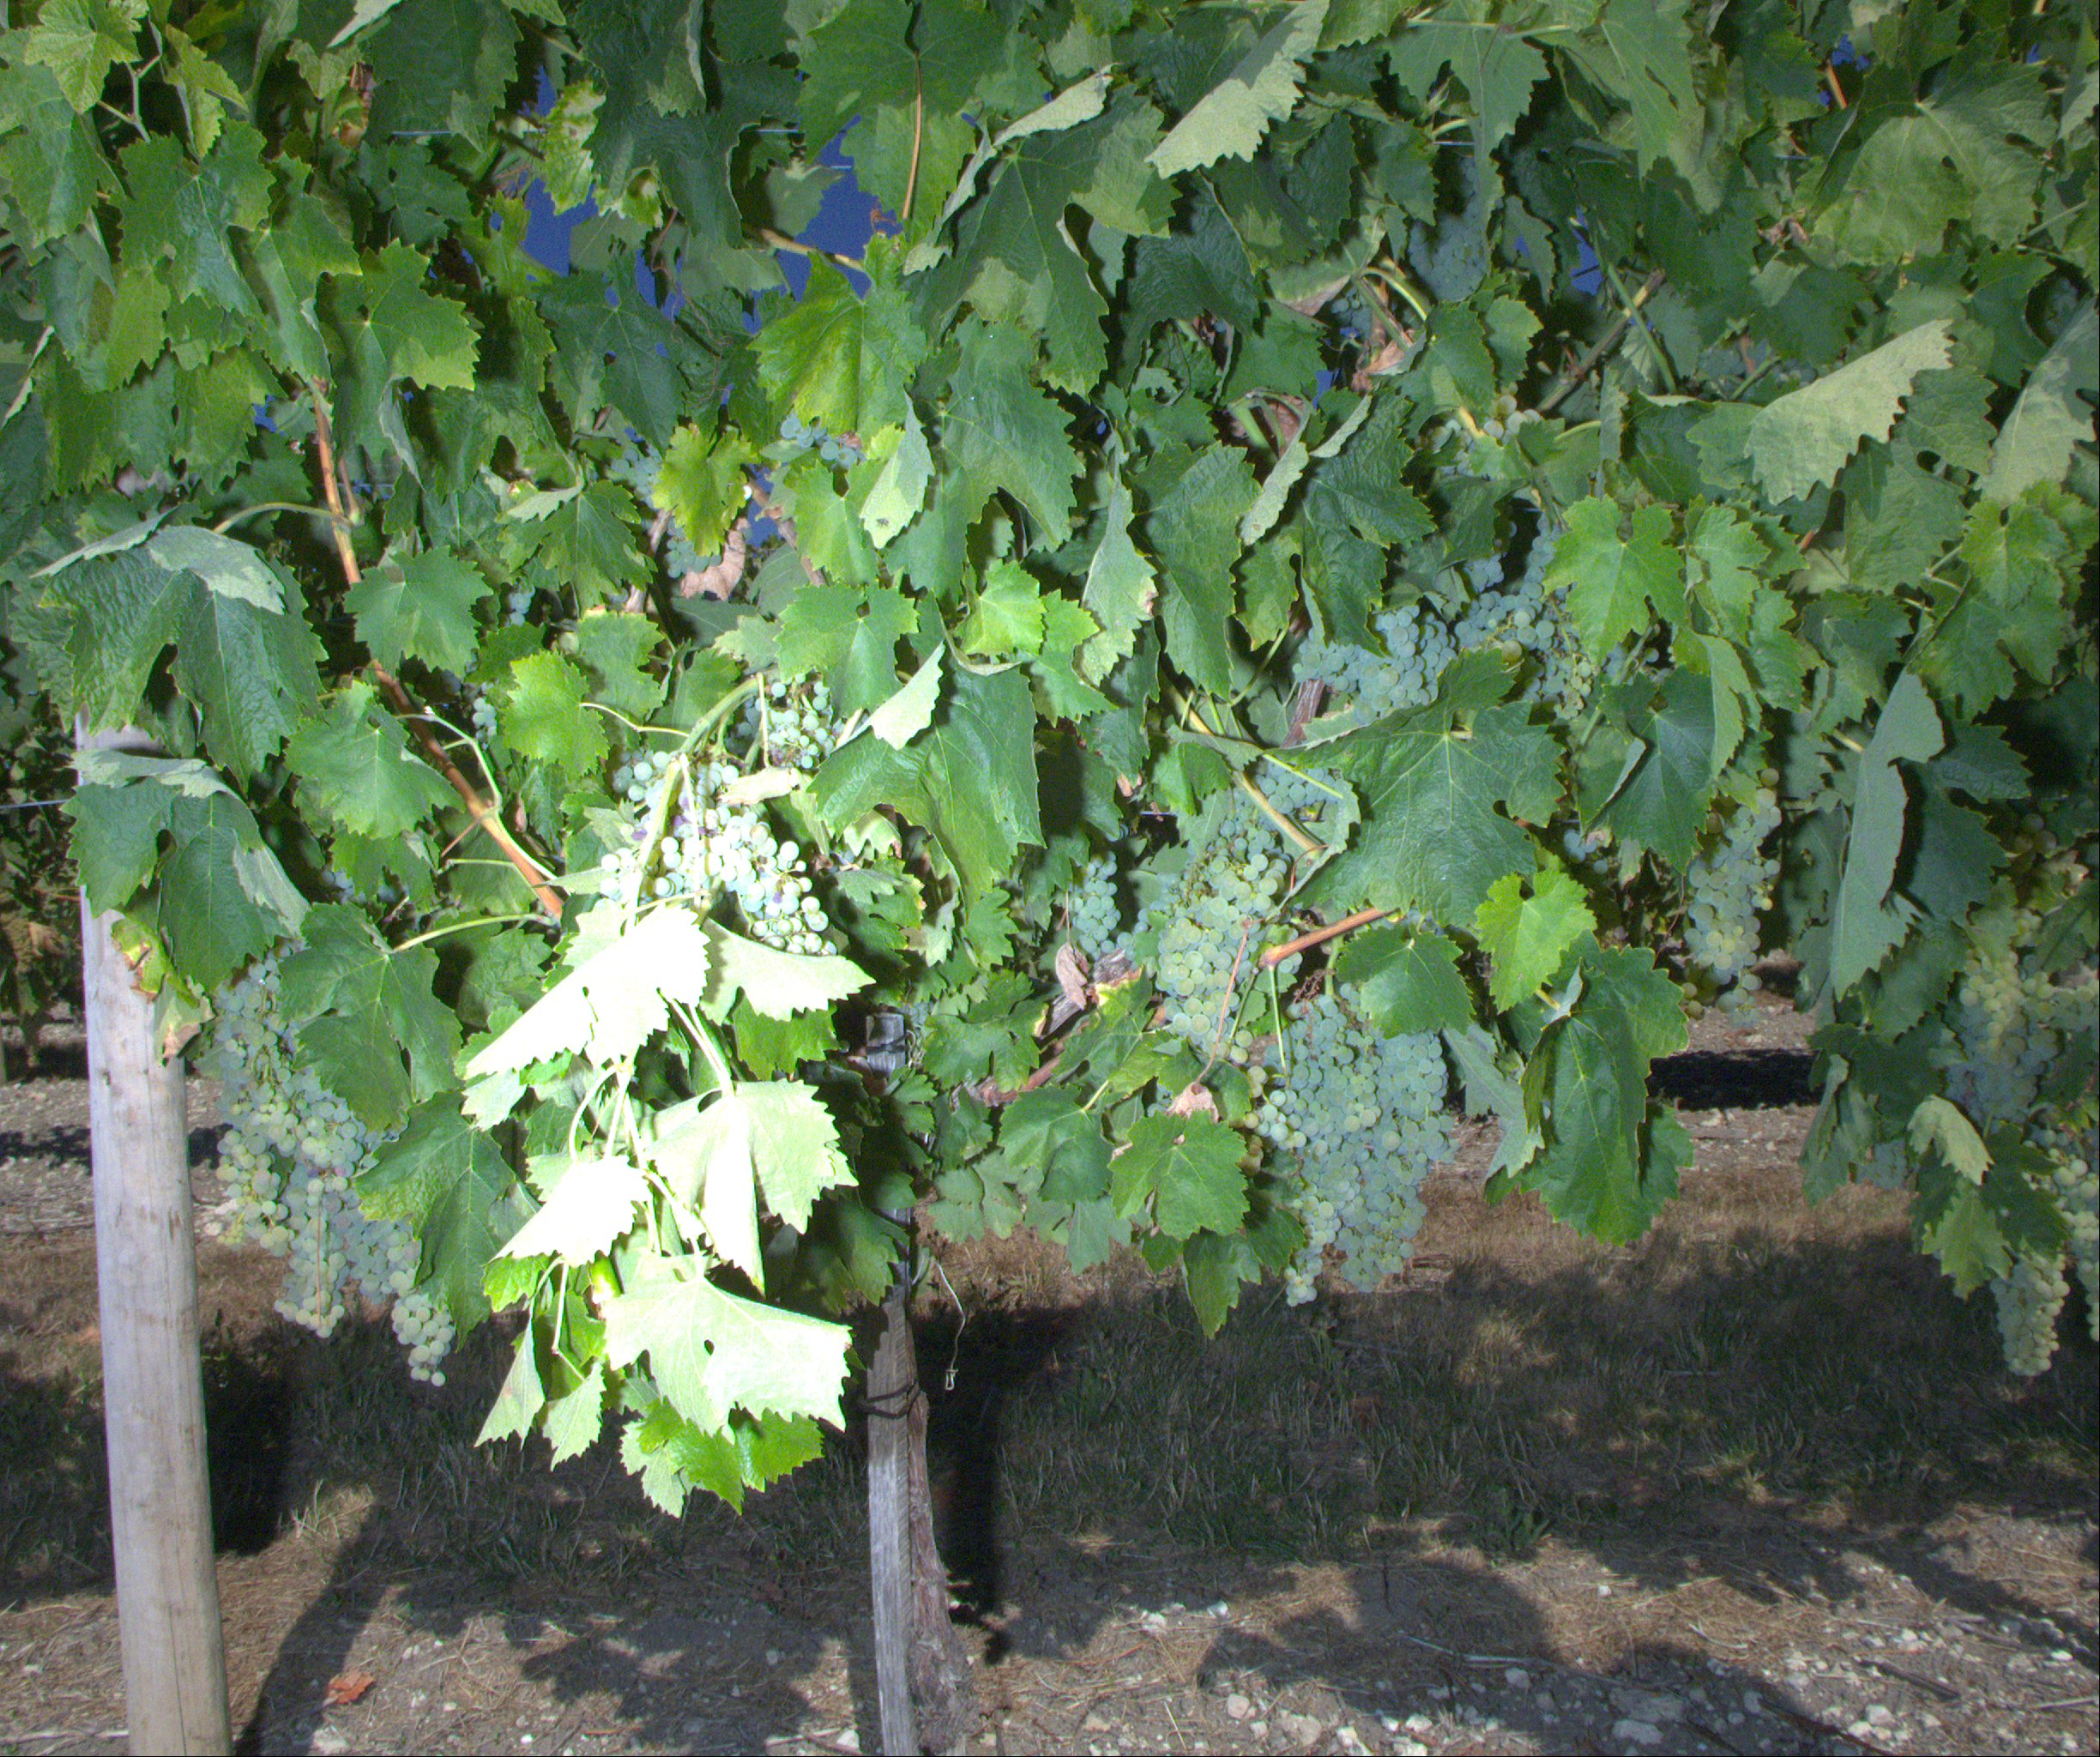
Grape variety: ugni-blanc
Disease: confounding disease (conf)